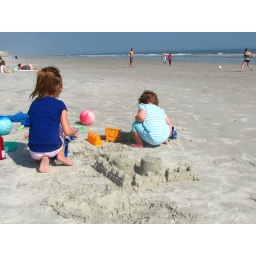
My girls playing at the beach in February (yes, we live in Florida)!